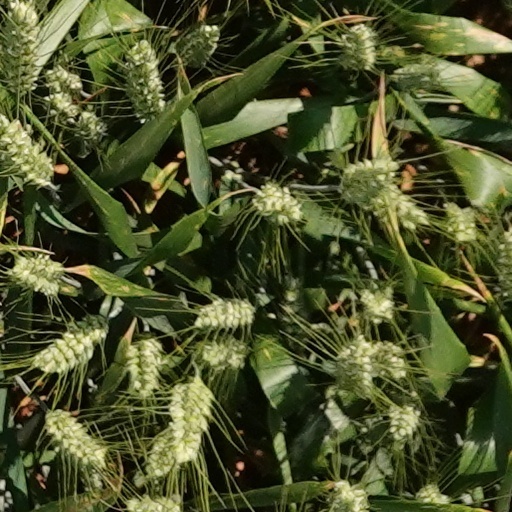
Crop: wheat